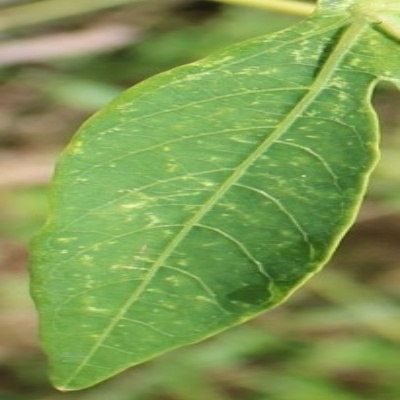
Crop: Cassava
Condition: green mite